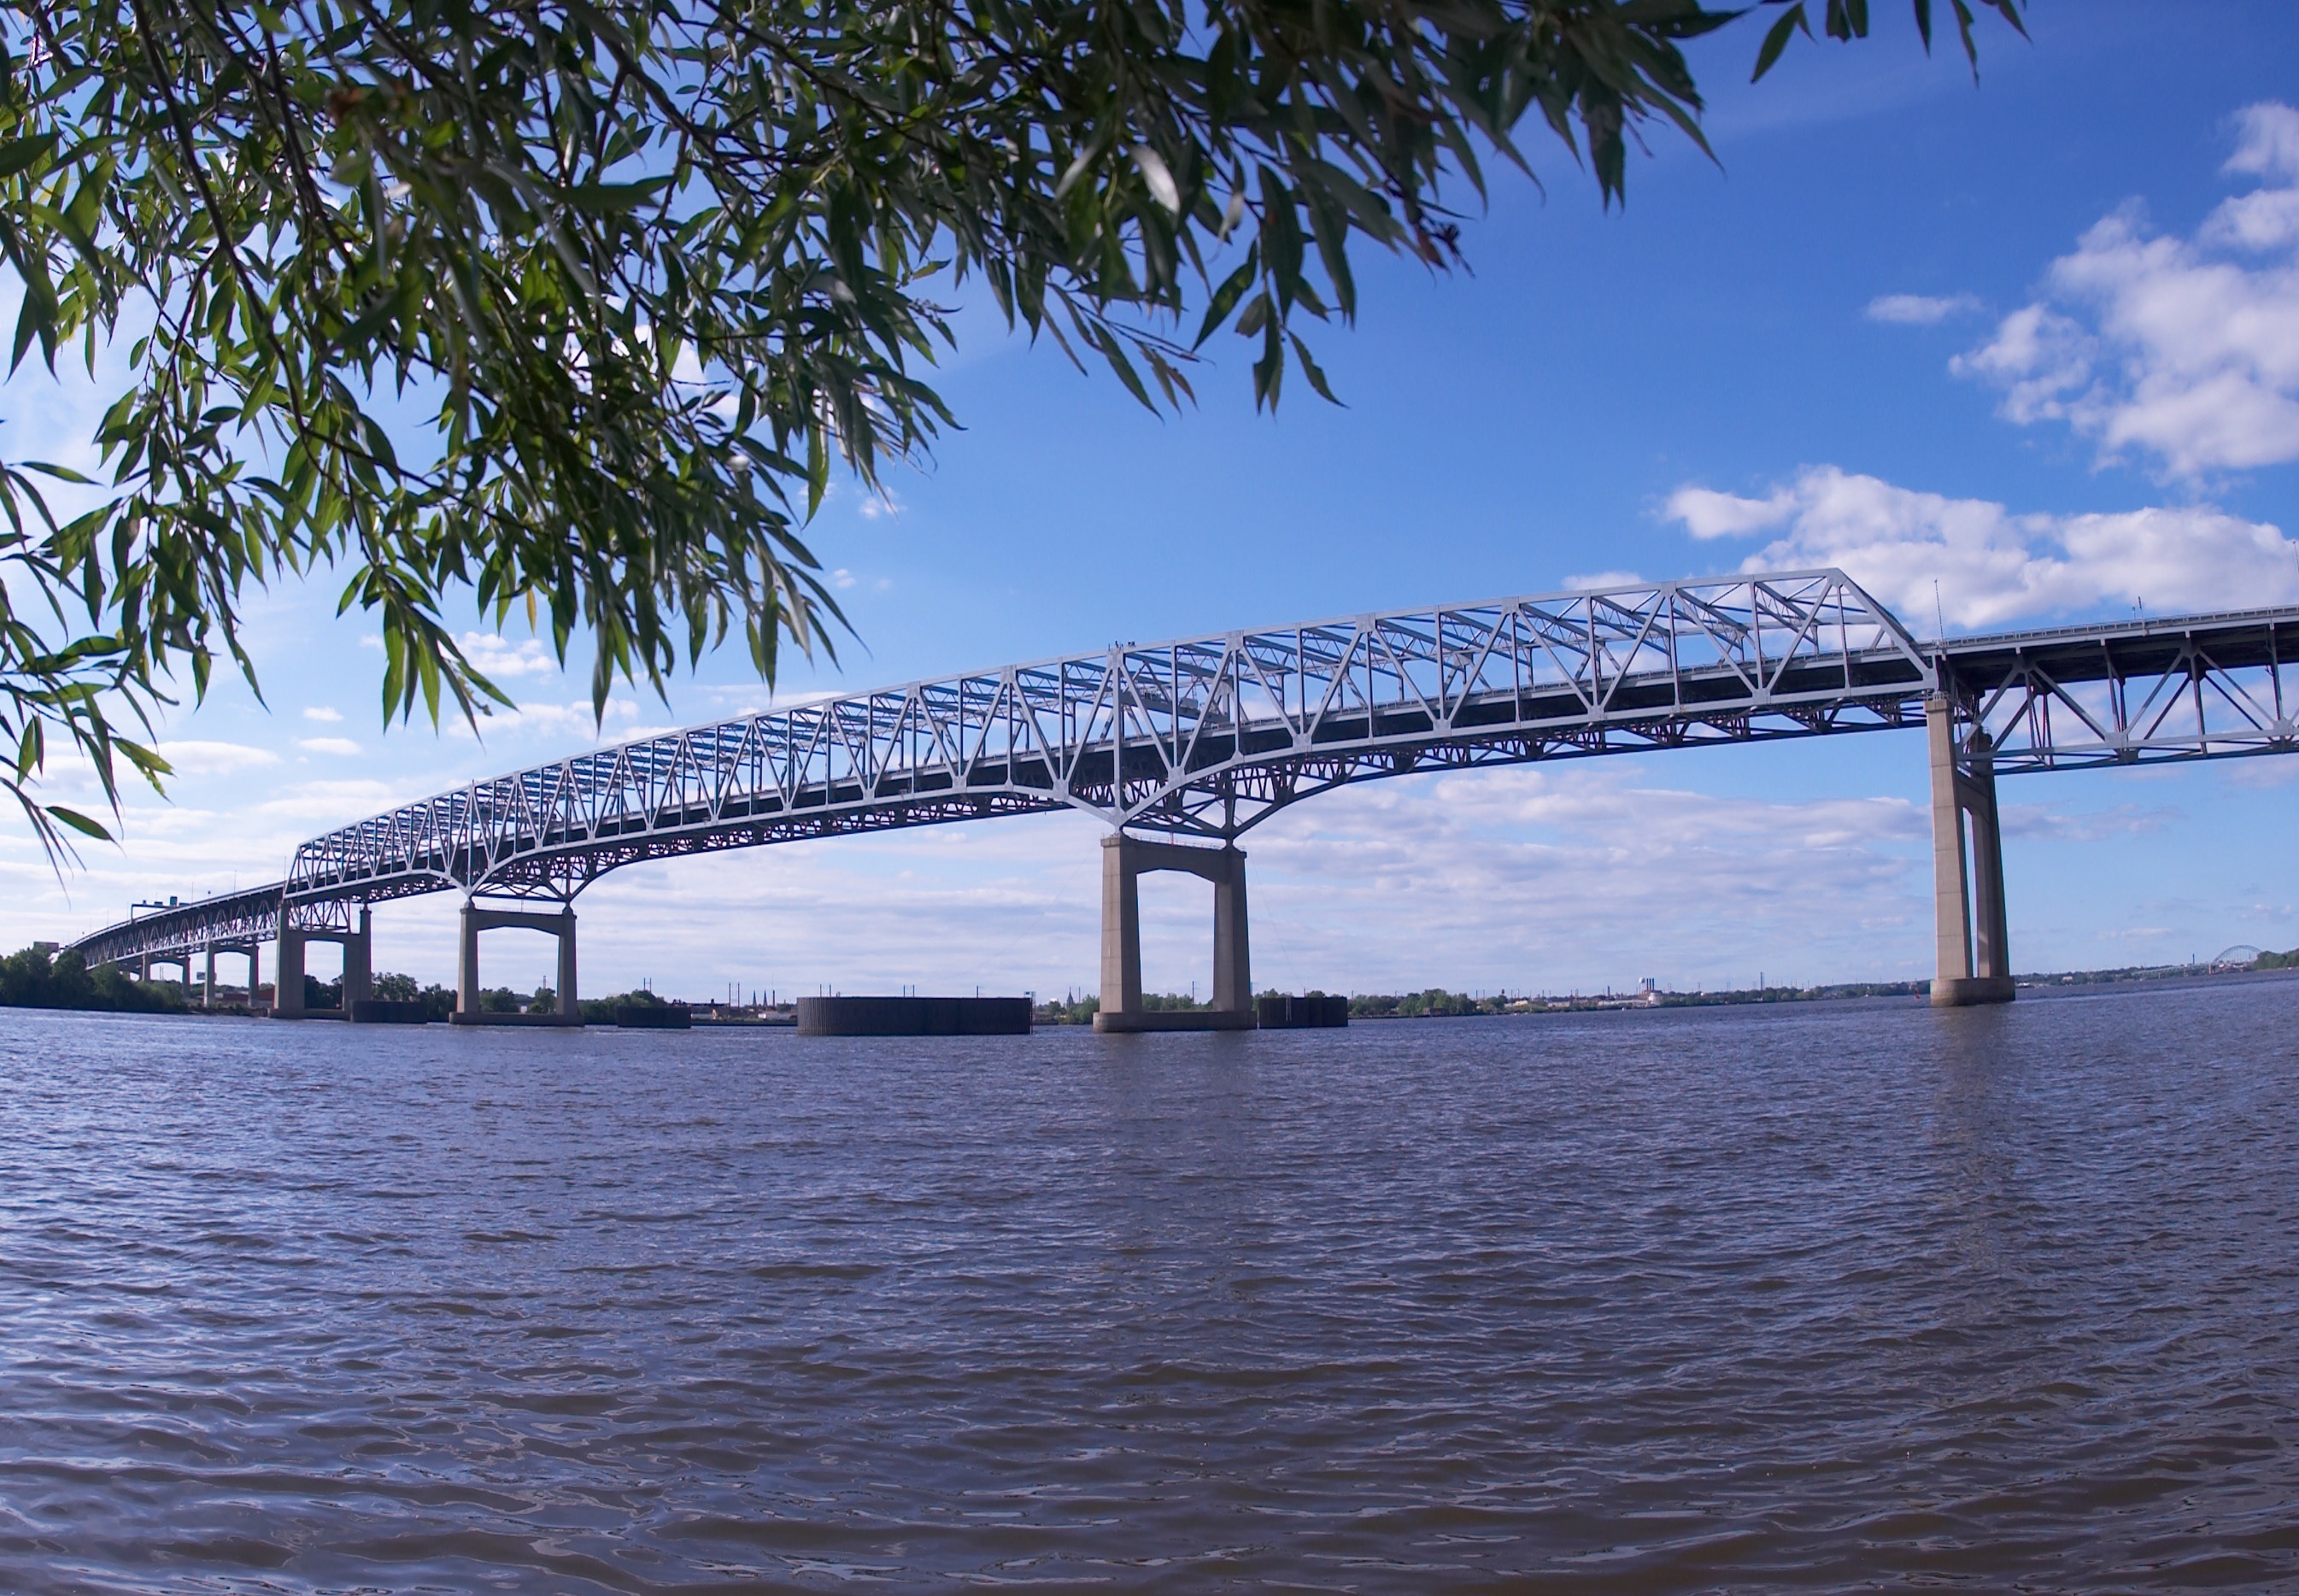
sea, tree, water, nature, architecture, sky, bridge, pier, river, walkway, summer, steel, spring, scenic, outside, clouds, pennsylvania, span, spanning, cable stayed bridge, arch bridge, truss bridge, nonbuilding structure